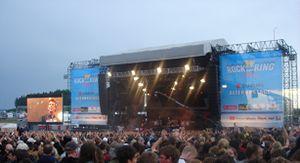
Rock am Ring est un festival de musique à programmation rock se tenant dans l'ouest de l'Allemagne, près du village d'Adenau, dans le massif de l'Eifel. Il a lieu chaque année au début du mois de juin.